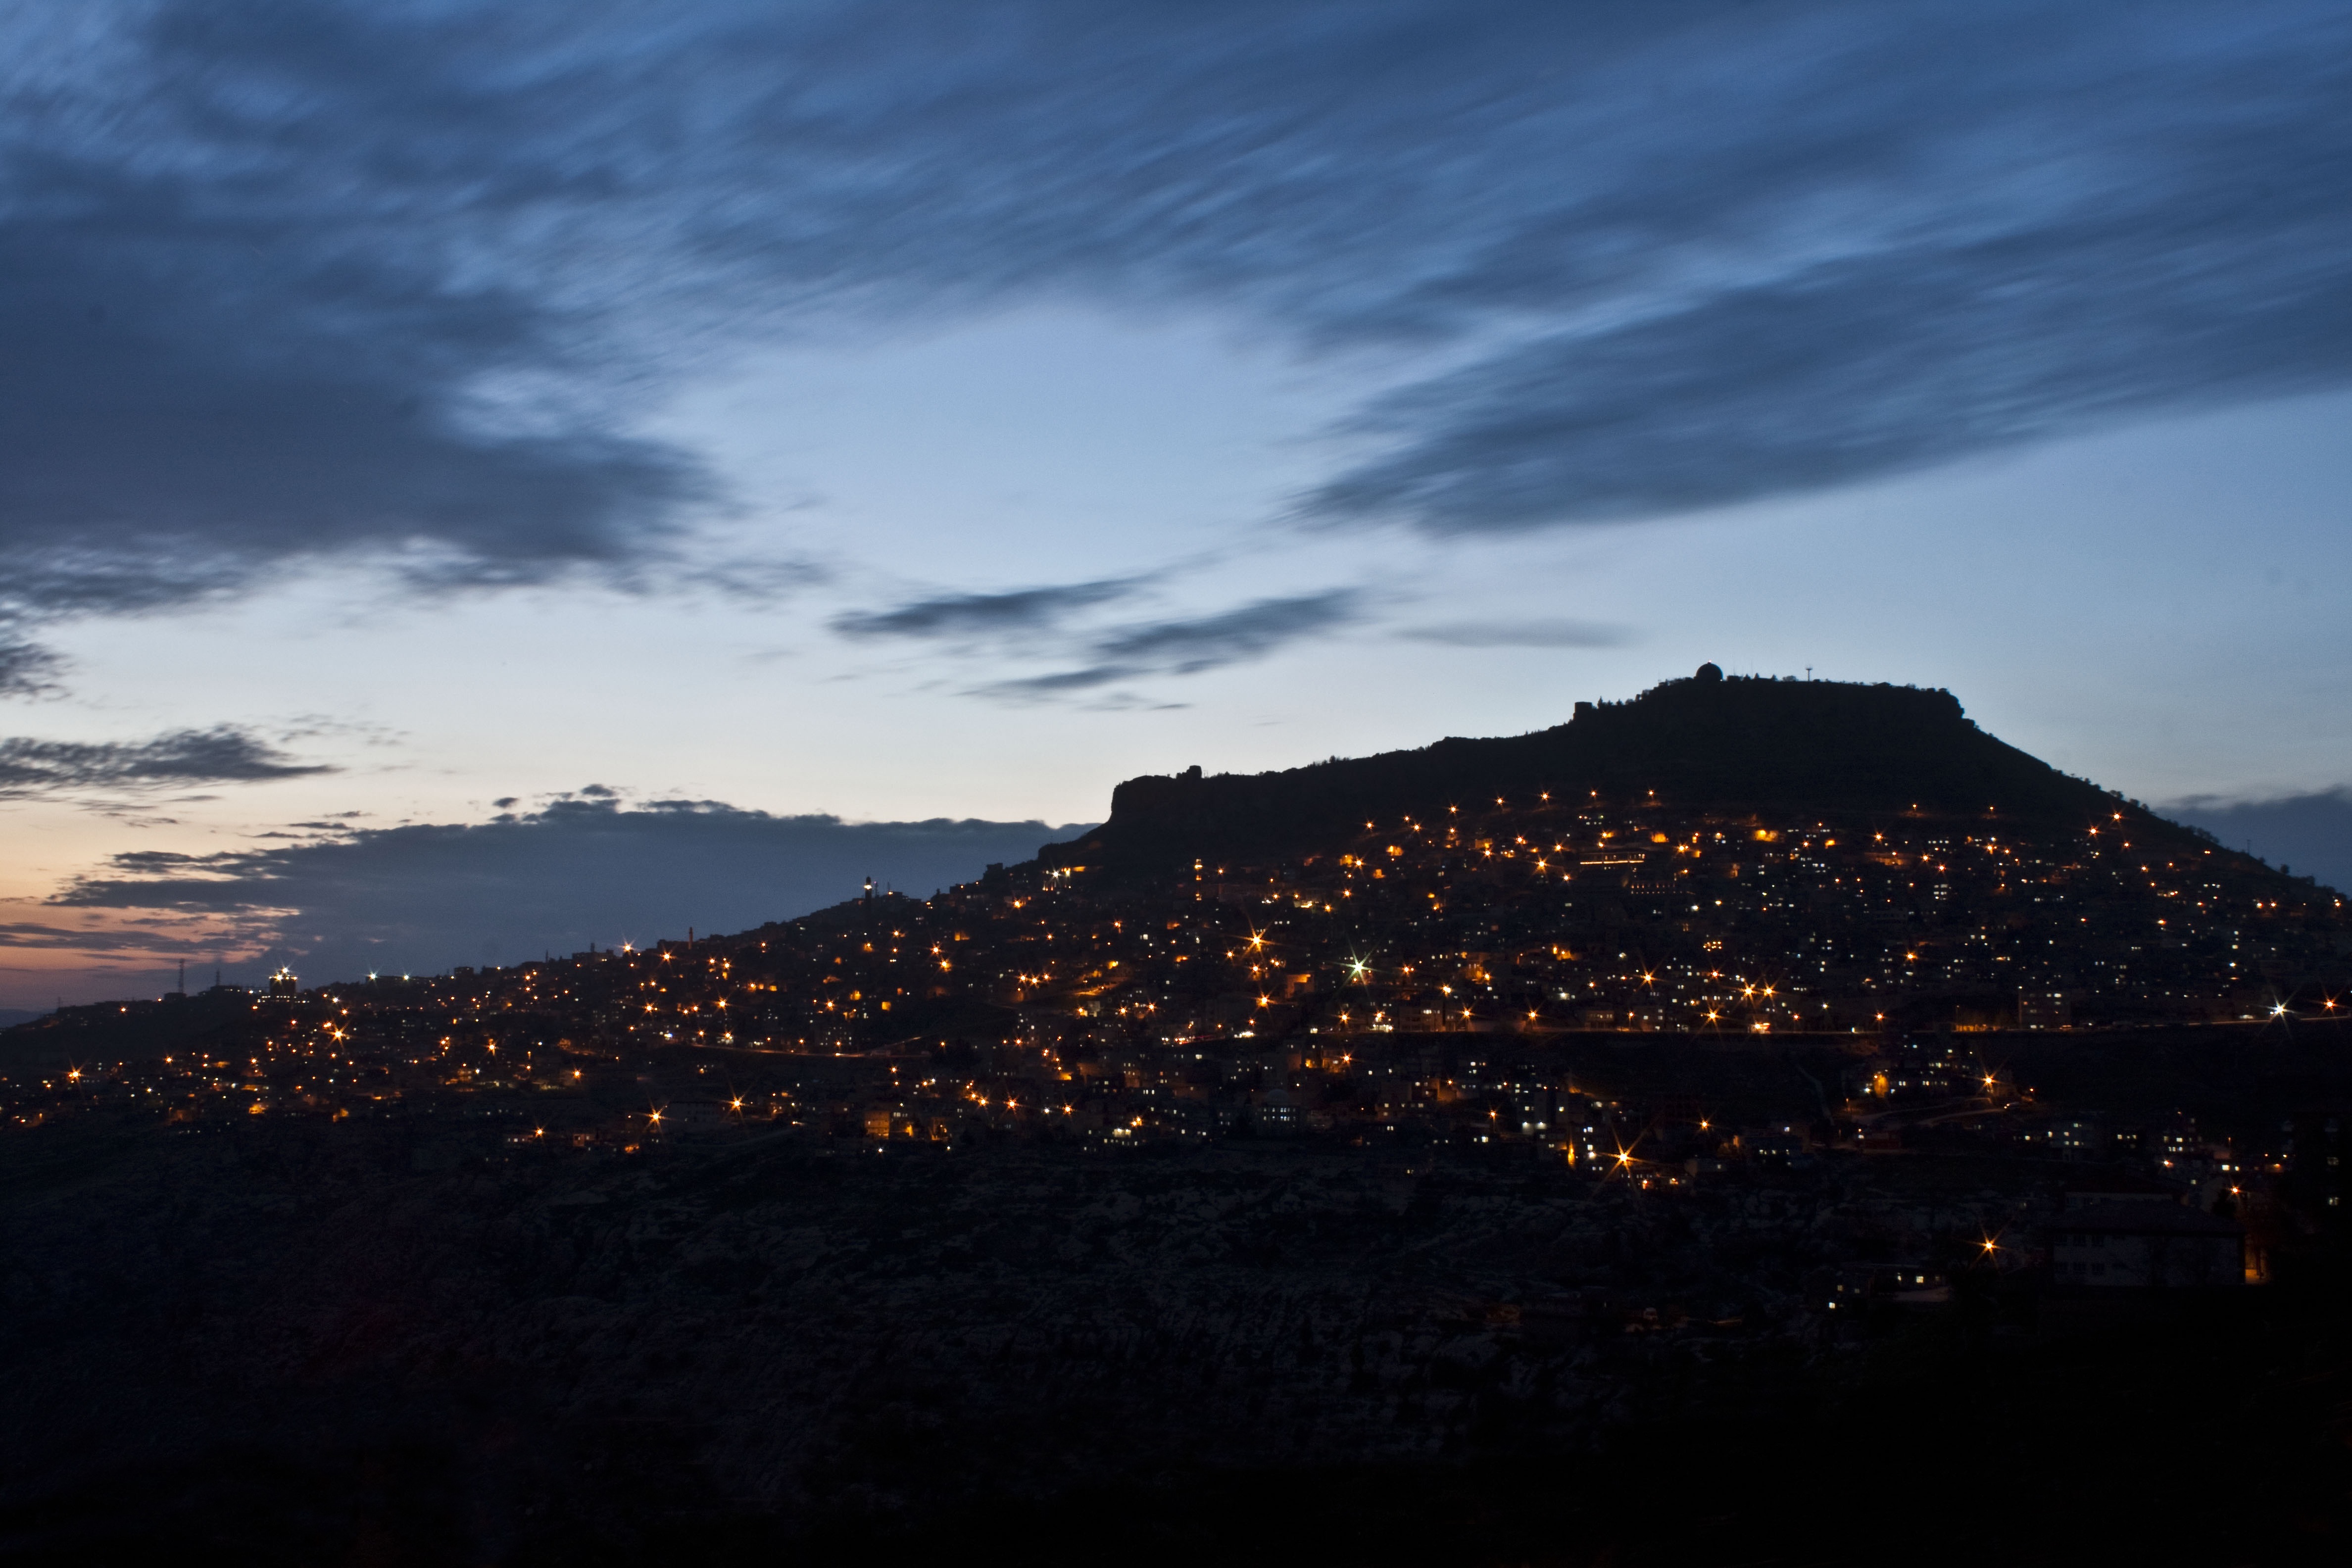
sea, horizon, mountain, light, cloud, architecture, sky, sunrise, sunset, night, sunlight, morning, hill, dawn, city, dusk, evening, darkness, long exposure, clouds, on, turkey, historical works, meteorological phenomenon, mesopotamia, atmosphere of earth, mountainous landforms, mardin